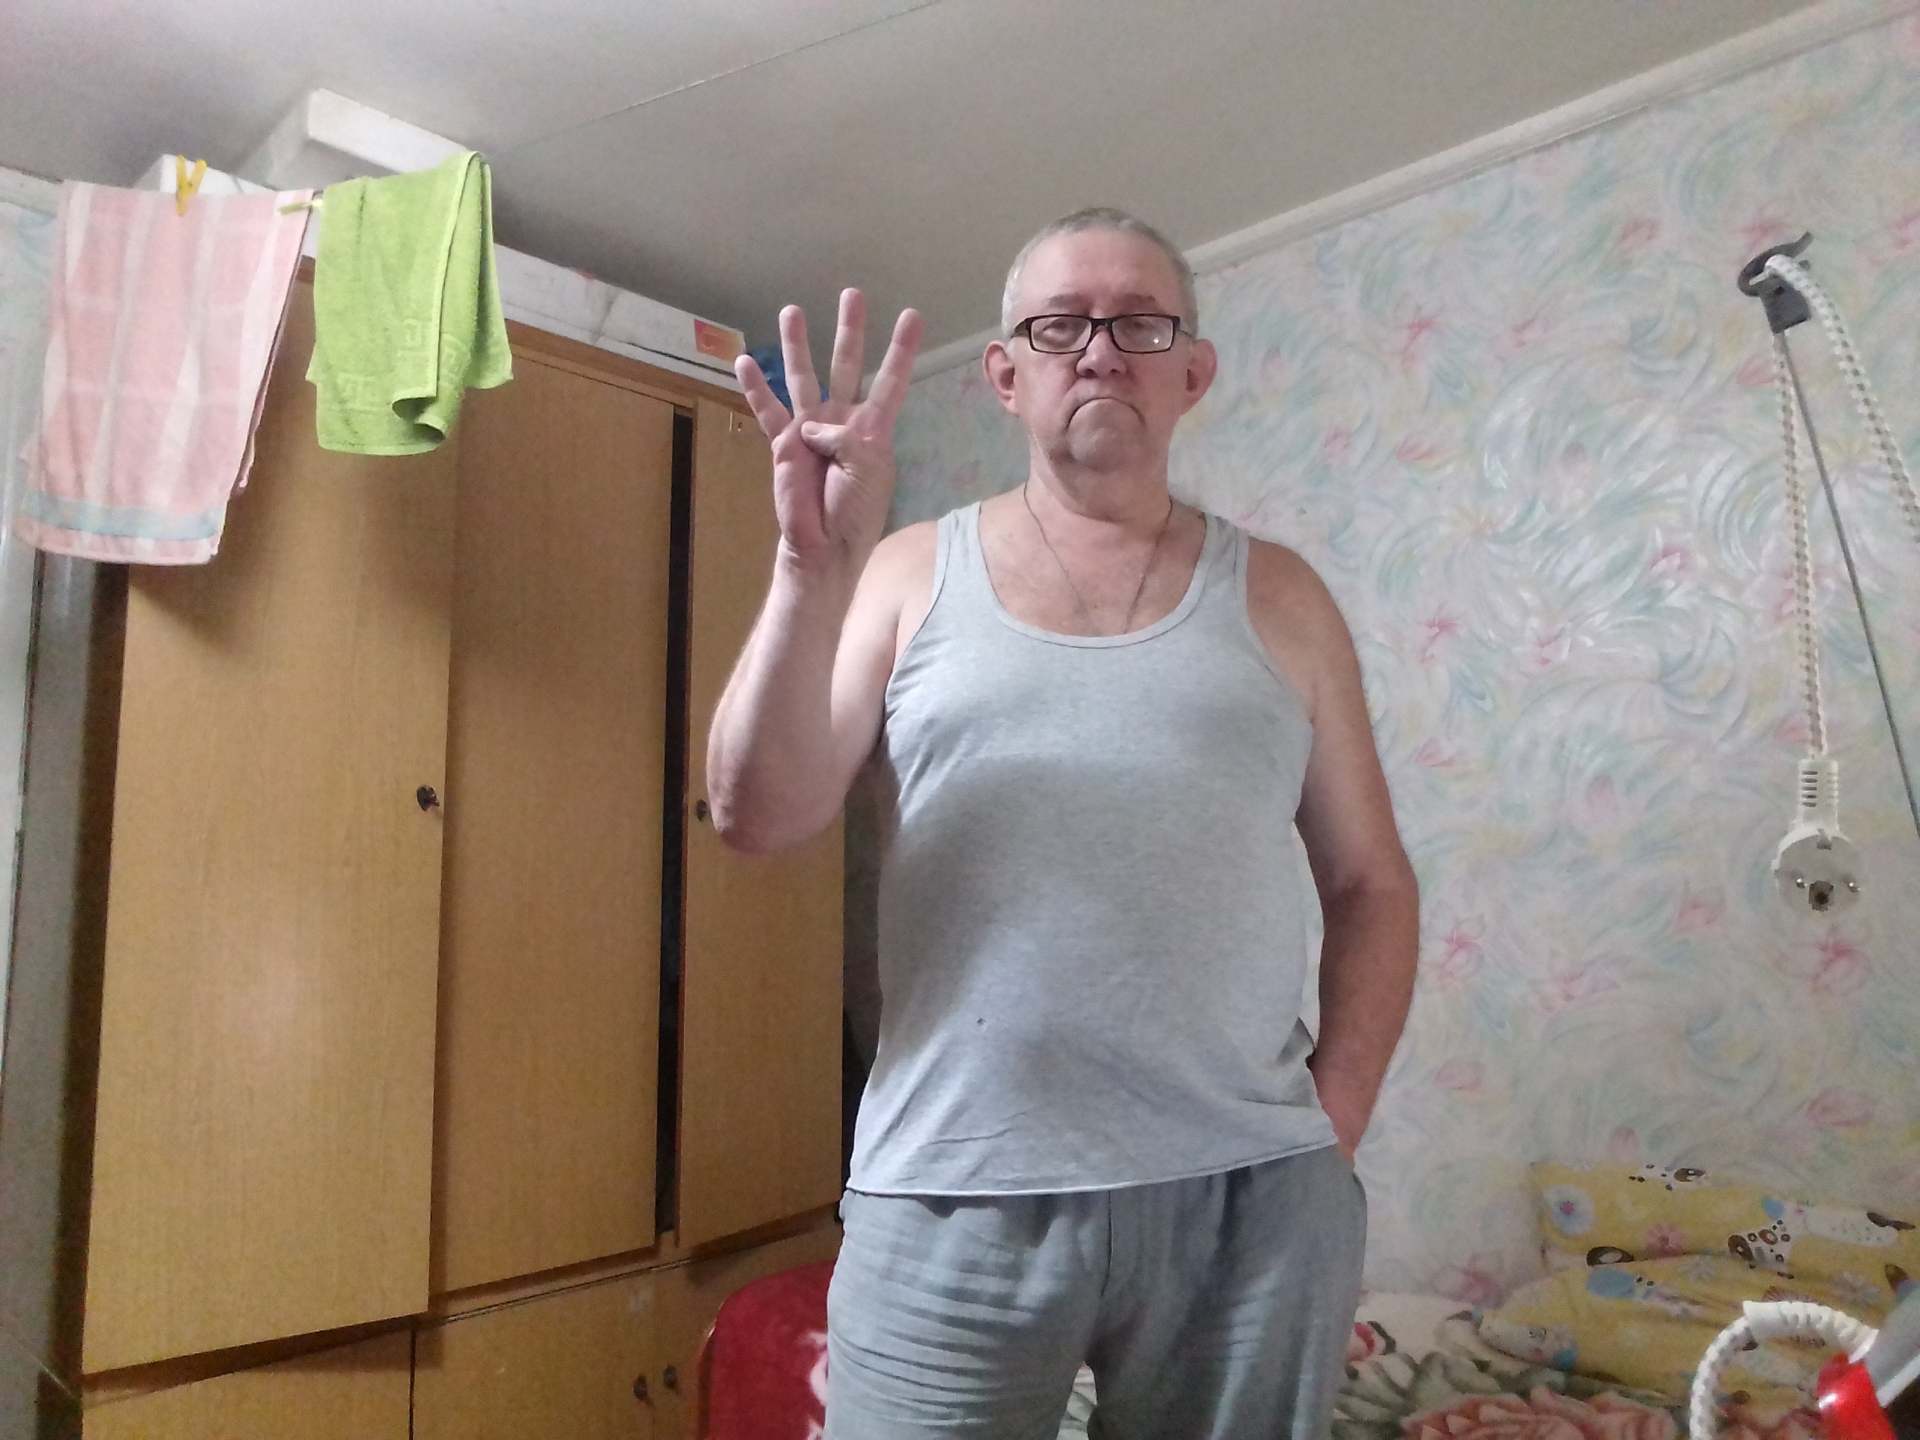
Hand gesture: four